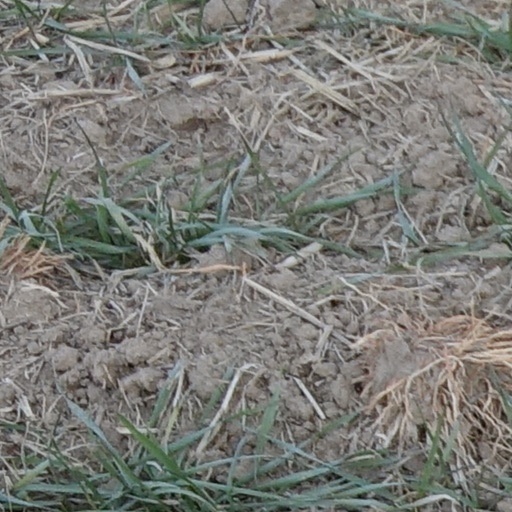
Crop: wheat